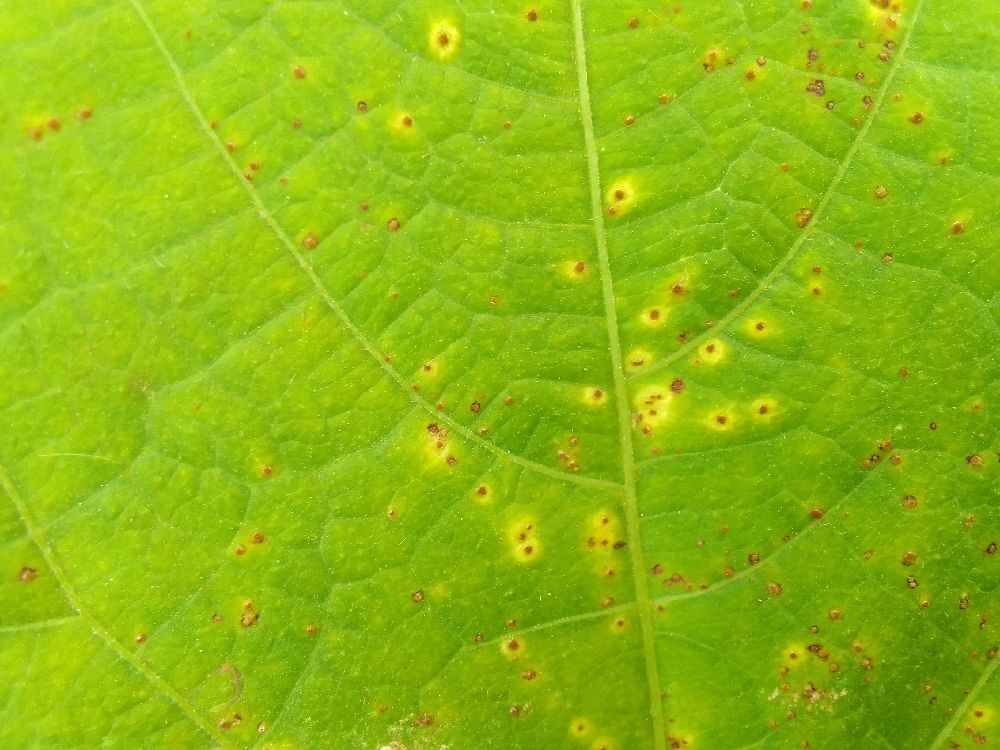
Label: rust